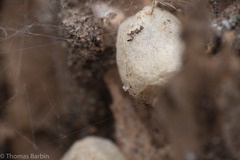
Species: Lactrodectus_hesperus